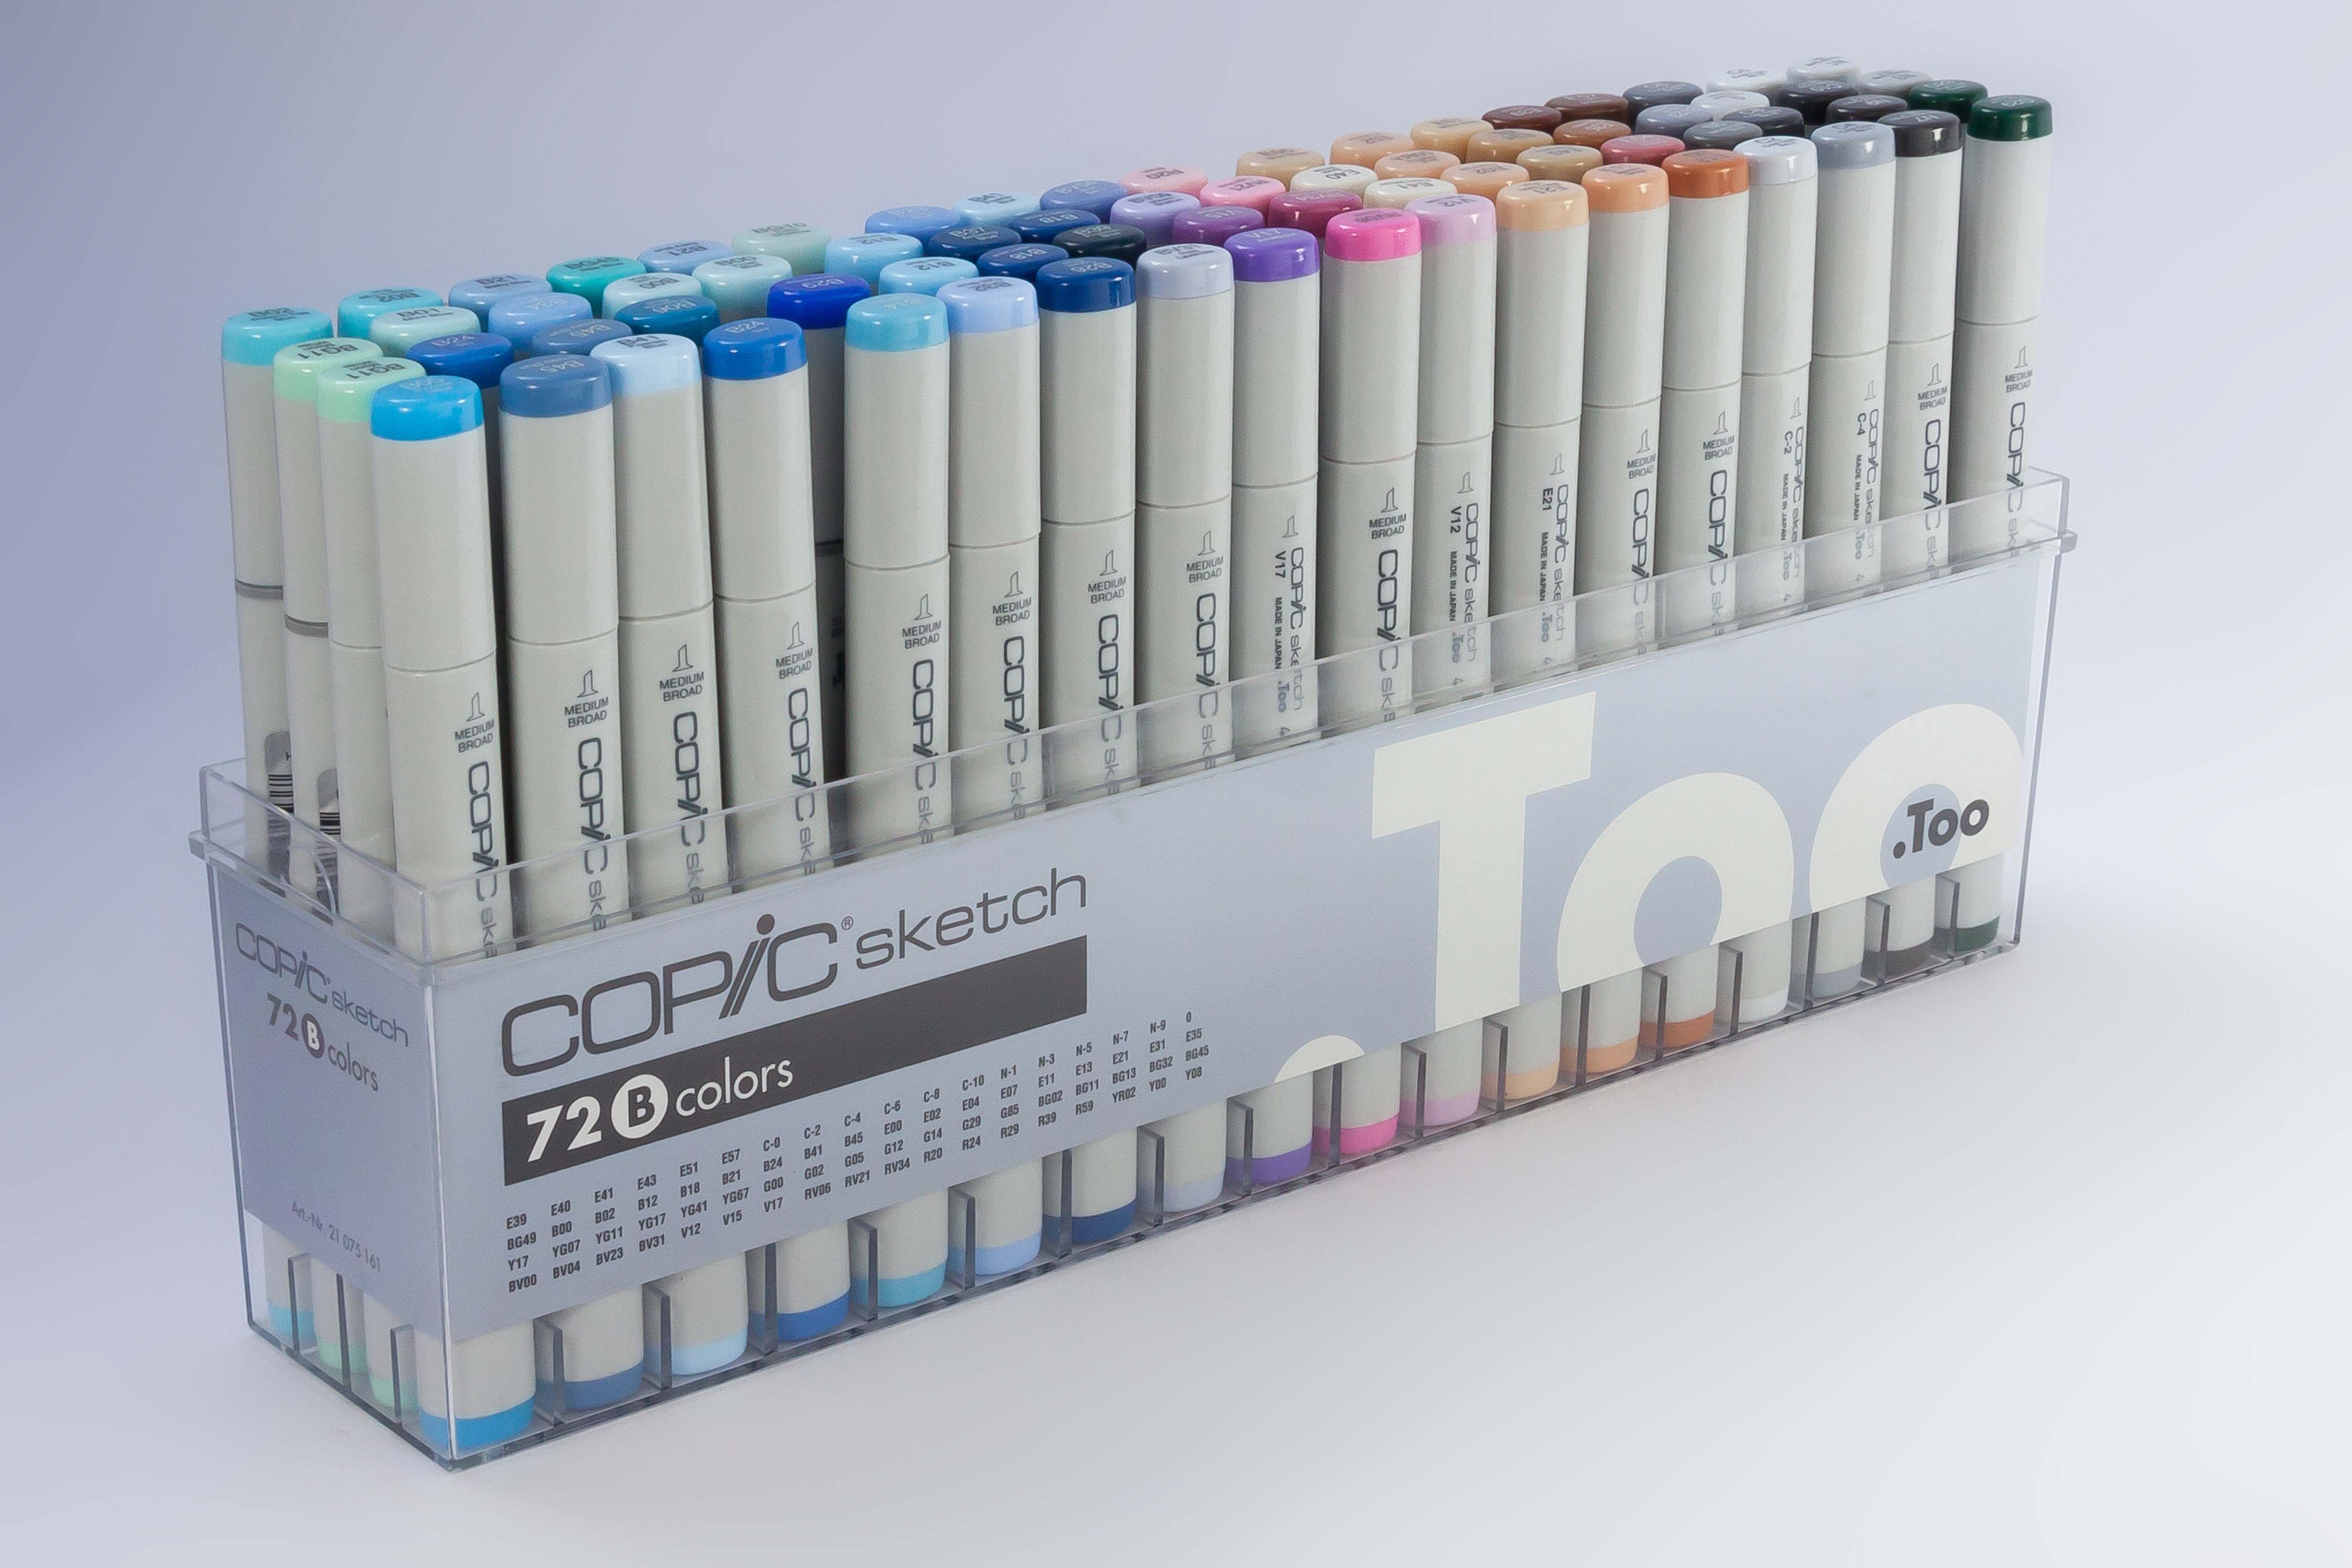
tool, color, colorful, product, writing implement, sketch, container, marker, draw, leave, character device, graphic design, plexiglas, felt tip pens